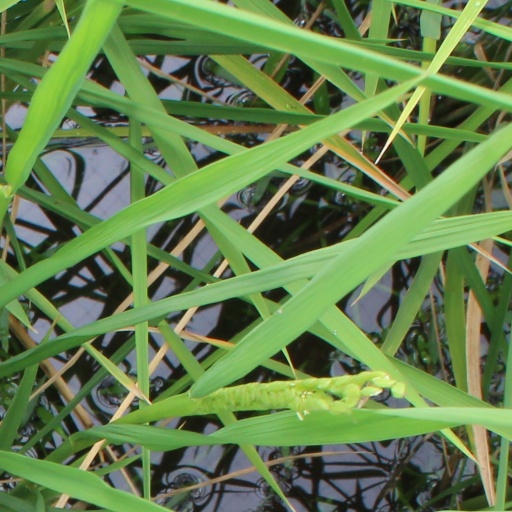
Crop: rice